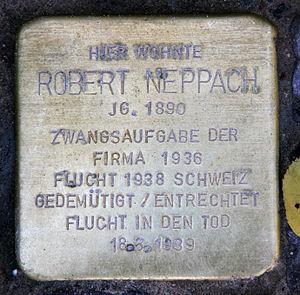
Robert Neppach fut un décorateur, un producteur de films et un directeur artistique autrichien. Il supervisa la réalisation de plus de 80 films, travaillant avec des réalisateurs tels que Friedrich Wilhelm Murnau, Richard Oswald, Dimitri Buchowetzki, Paul Ludwig Stein, Karl Grune, Lupu Pick, Hans Steinhoff, Felix Basch, Gustaf Molander, Harry Piel, Max Ophüls ou Geza von Bolvary.